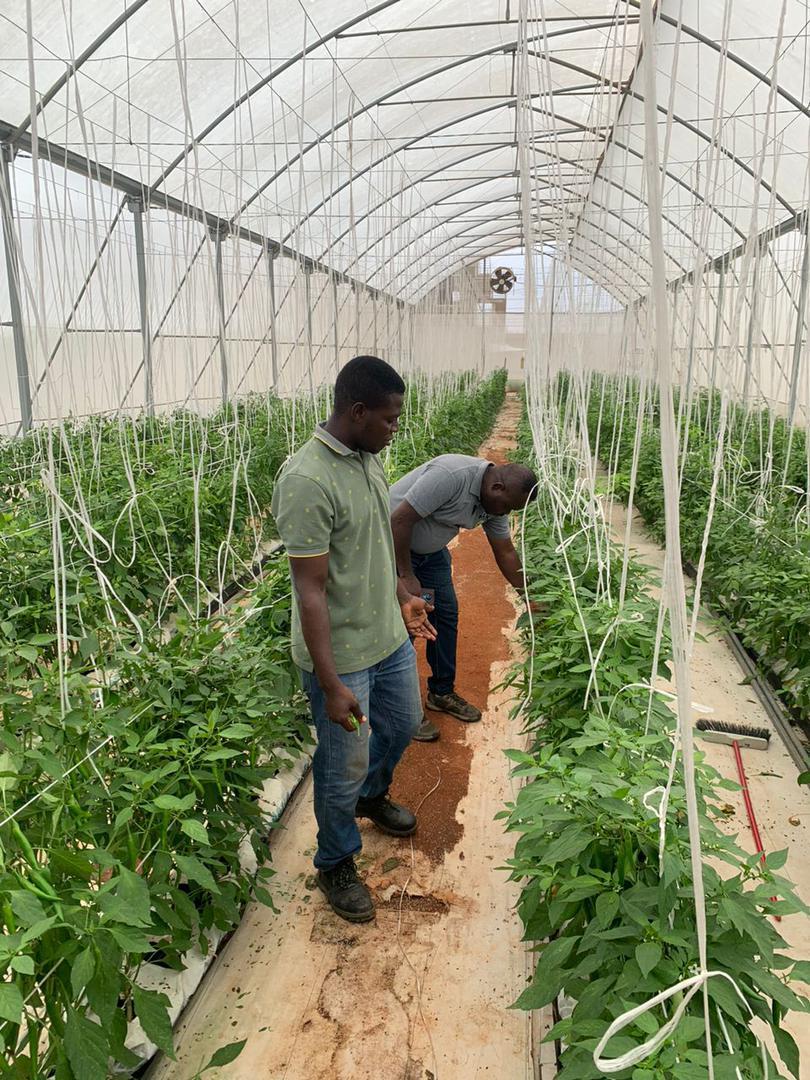
Wakulima wawili wa jinsia ya kiume wakiwa ndani ya shamba la kisasa lililofunikwa juu, wakikagua mimea ya kijani kibichi iliyostawi vizuri. Mimea hii ni ya zao la aina ya nyanya ambayo ikishavunwa husafirishwa hadi kiwandani, kwa ajili ya kuchakatwa na kusindikwa kuwa bidhaa mbalimbali za kiwandani zenye viwango vya ubora wa kimataifa.